Angelo Bergamonti

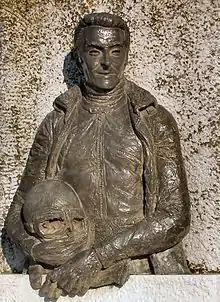
Statue of Bergamonti in Gussola

Angelo Bergamonti (18 March 1939 - 4 April 1971) was an Italian Grand Prix motorcycle road racer.